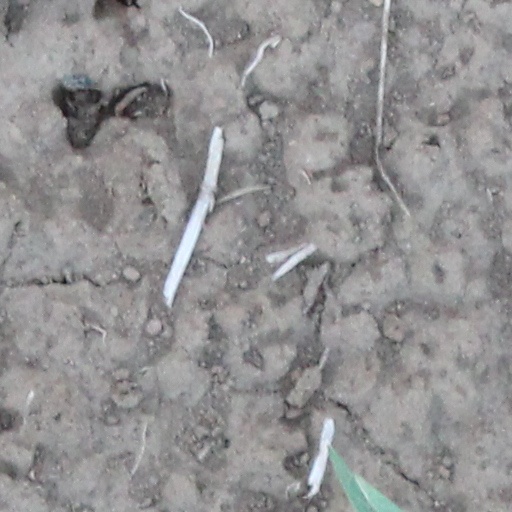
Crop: wheat